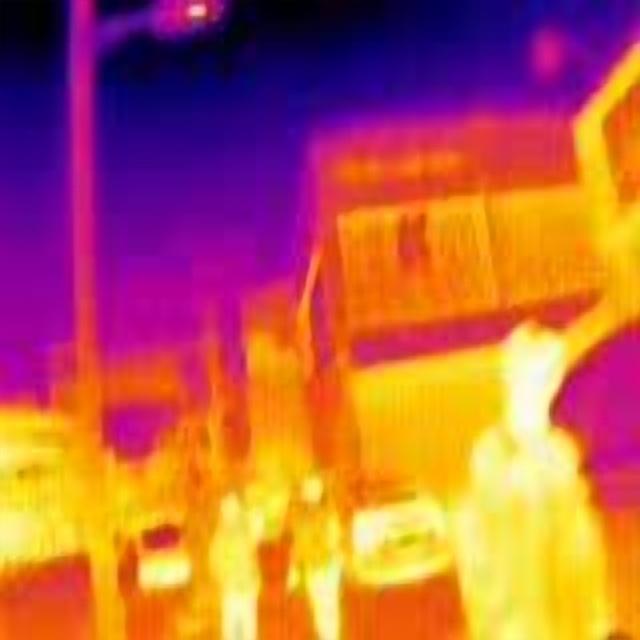
Detected objects:
label: person
label: person
label: person